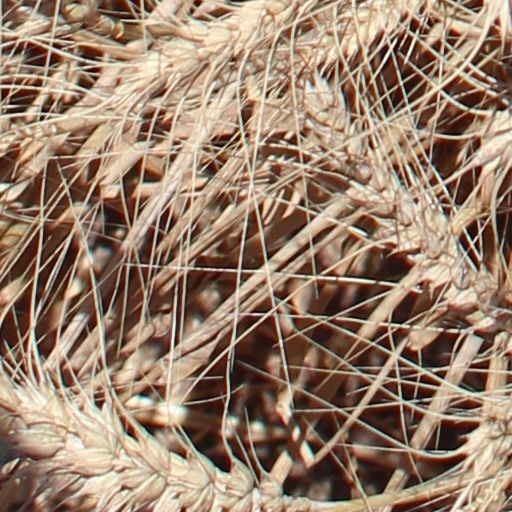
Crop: wheat